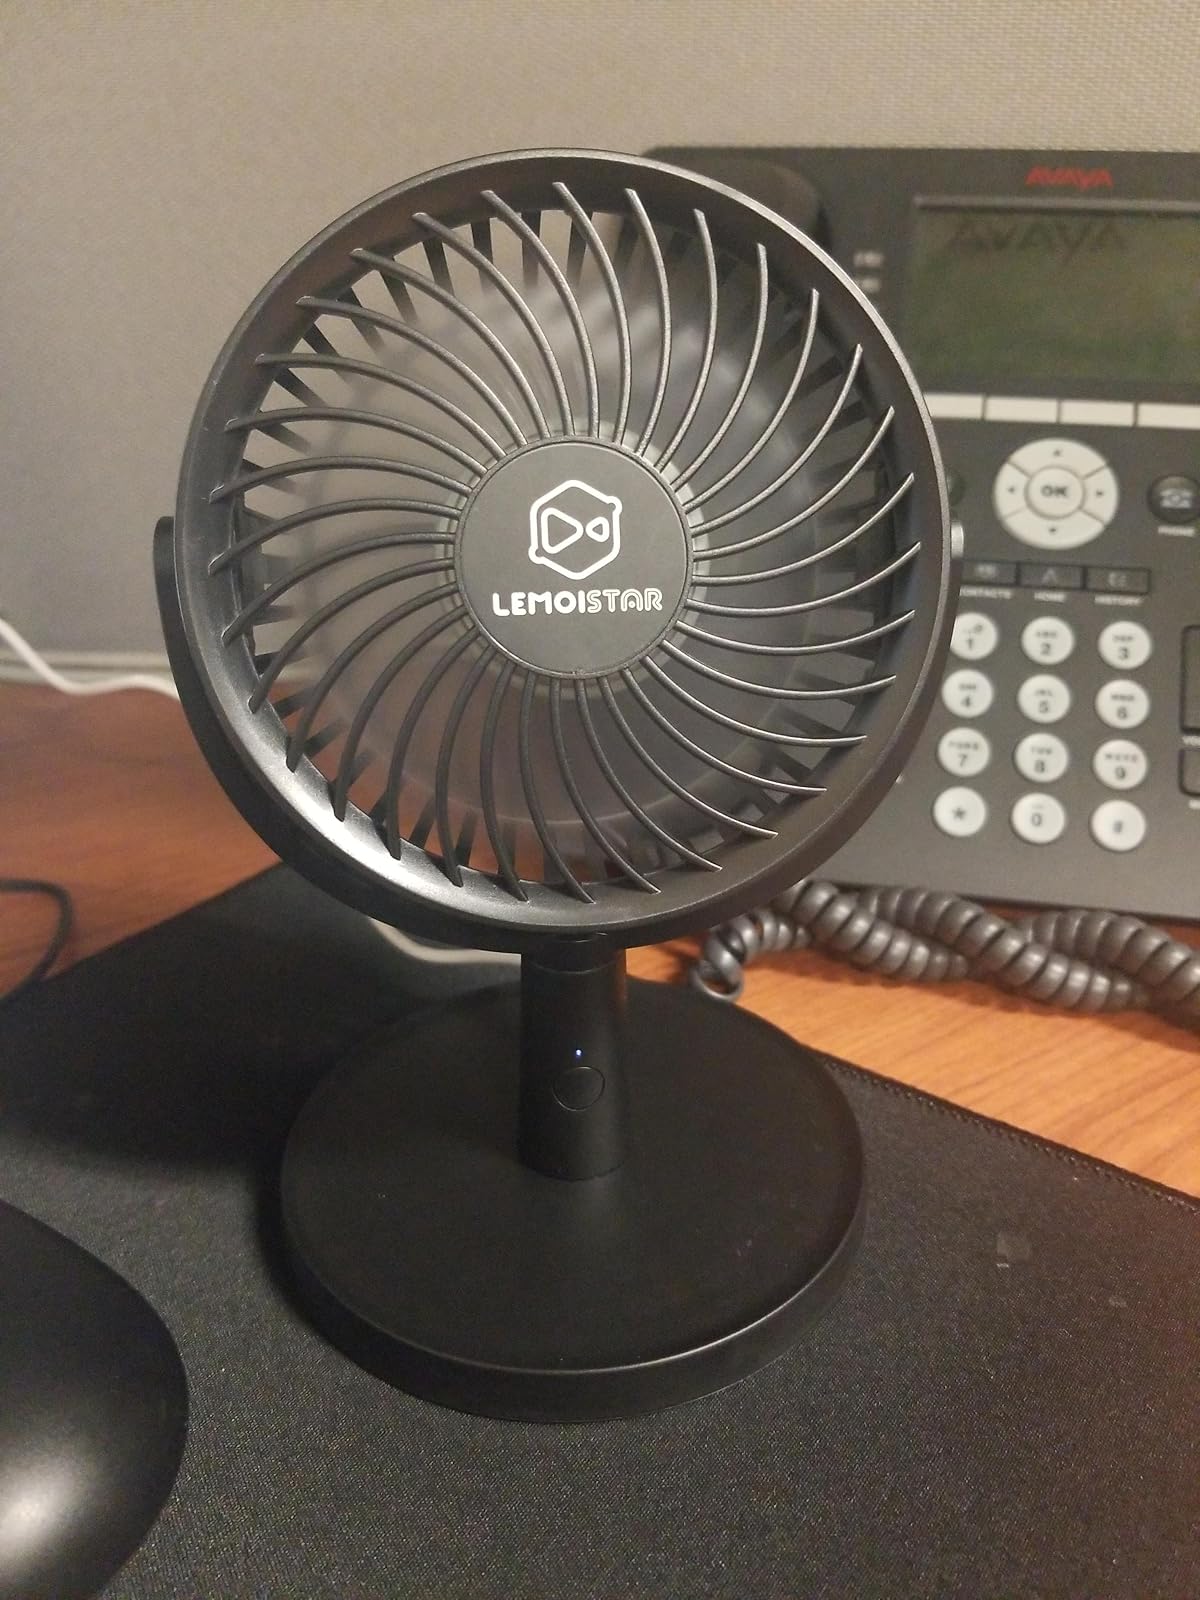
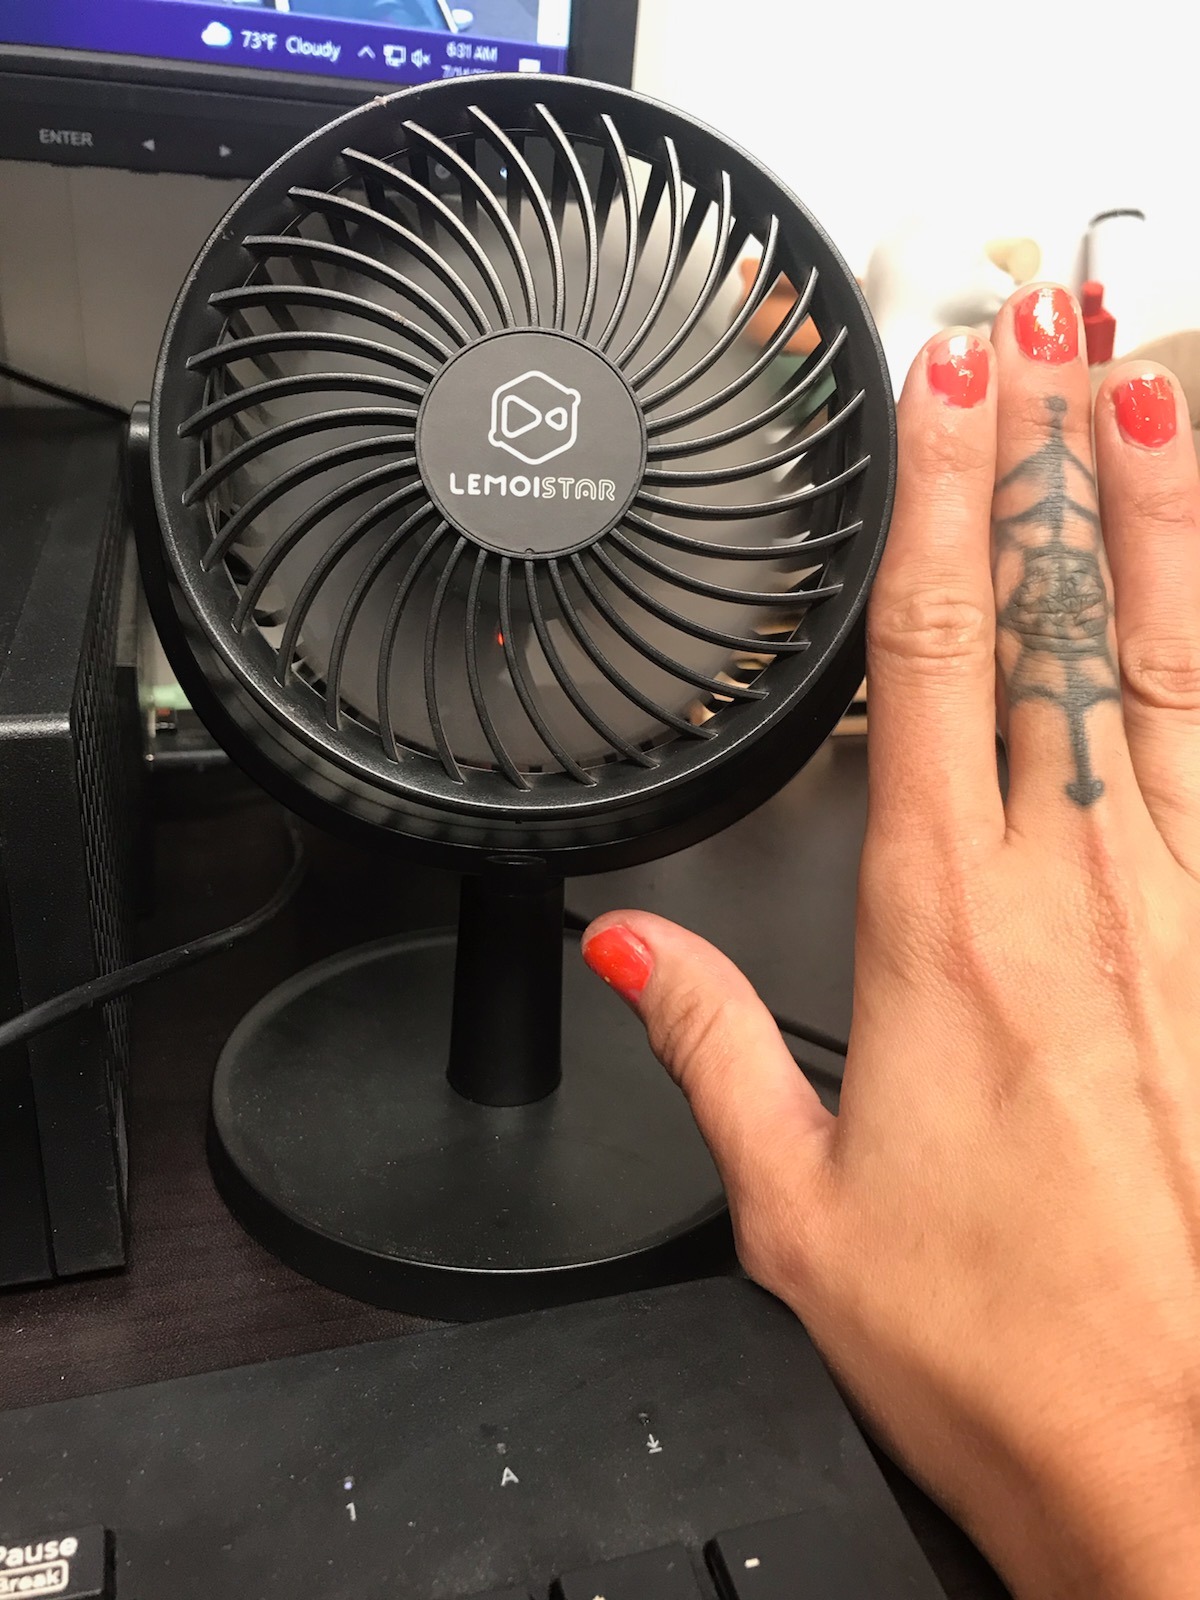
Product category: fan
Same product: yes